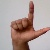
The image shows a hand gesture representing the letter 'L' in Indian Sign Language.